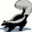
Label: skunk